David Crockett Graham

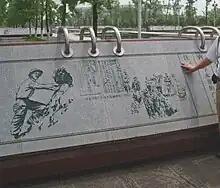
D.C. Graham's image on the History Wall at Sichuan University, Chengdu, China.

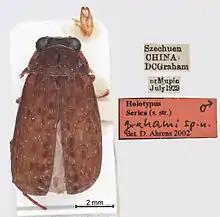
Holotype specimen for "Serica grahami" Ahrens, 2005.

By 1930, Graham's interest in archaeology had been growing for years, as indicated by a 1926 article in support of the West China Union University (WCUU) Museum and publications on the ancient caves of Sichuan. In early 1931, Graham left Xuzhou to return to the U.S. on furlough, in preparation for taking the position of Director of the WCUU Museum in Chengdu. He spent 1931 and 1932 in postgraduate studies in Anthropology and Archaeology (see Early life and education).